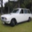
Label: automobile